Mitsubishi Triton

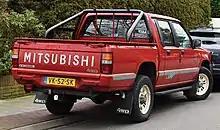
Mitsubishi L200 dual cab (Europe)

Chrysler Australia launched the first generation in April 1979 as the MA series Chrysler D-50. Initially, two pickup versions were sold, the Commercial with the 1.6-litre "Saturn" (4G32) engine and the higher specification Recreational with the 2.0-litre "Astron" (4G52) engine. Both Commercials and Recreationals received a floor-shifted 4-speed manual, with a taller axle ratio for the Recreational. Commercials were specified with heavy duty suspension rated for payloads; the Recreational version carries a load. The reason for the halved payload was due to the sedan-type suspension of softer springs and more supple shock absorbers. The Recreational model also featured radial ply tires, electronic ignition, bucket seats, pile carpet, radio, floor console, sports steering wheel and an adjustable steering column as standard. An optional sports stripe package was also available. Options included a weather-tight, fibreglass canopy with foam rubber mattress. This was manufactured by Challenge Industries and incorporated sliding side windows. Later in 1979, a cab chassis body variant of the Commercial was released. In March 1980, the D-50 was renamed Chrysler L200 Express to form linkage with the newly released L300 Express vans. In October 1980, the Chrysler labelling made way for Mitsubishi badges following the establishment of Mitsubishi Motors Australia from Chrysler Australia's old operations. In June 1981, Mitsubishi released 4WD versions of the pickup and cab chassis, both with the 2.0-litre motor. Free-wheeling hubs to reduce noise and fuel use in 2WD mode were optional. In late 1981, the 2.0-litre with five-speed manual was made optional for the 2WD one-tonne suspension models.